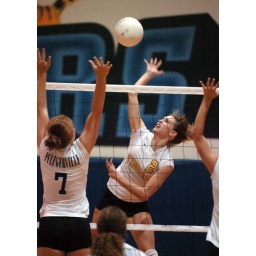
Stoney Point senior Renee Smith spikes the ball during a home match against Pflugerville Friday. Pflugerville won 25-18, 25-20, 25-16.